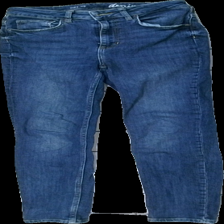
View: front
Type: Jeans
Category: Ladies
Brand: Not in the list
Brand text on label: Denim
Colors: Blue
Material: 100% Cotton
Cut: Tight
Size: 38
Season: All
Trend: Denim
Price range: 50-100
Recommended usage: Reuse
Description: tight jeans